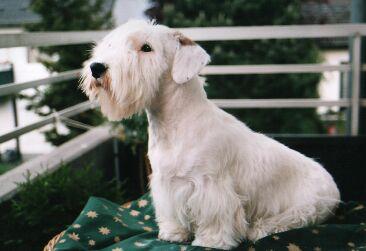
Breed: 211-n000058-Sealyham_terrier